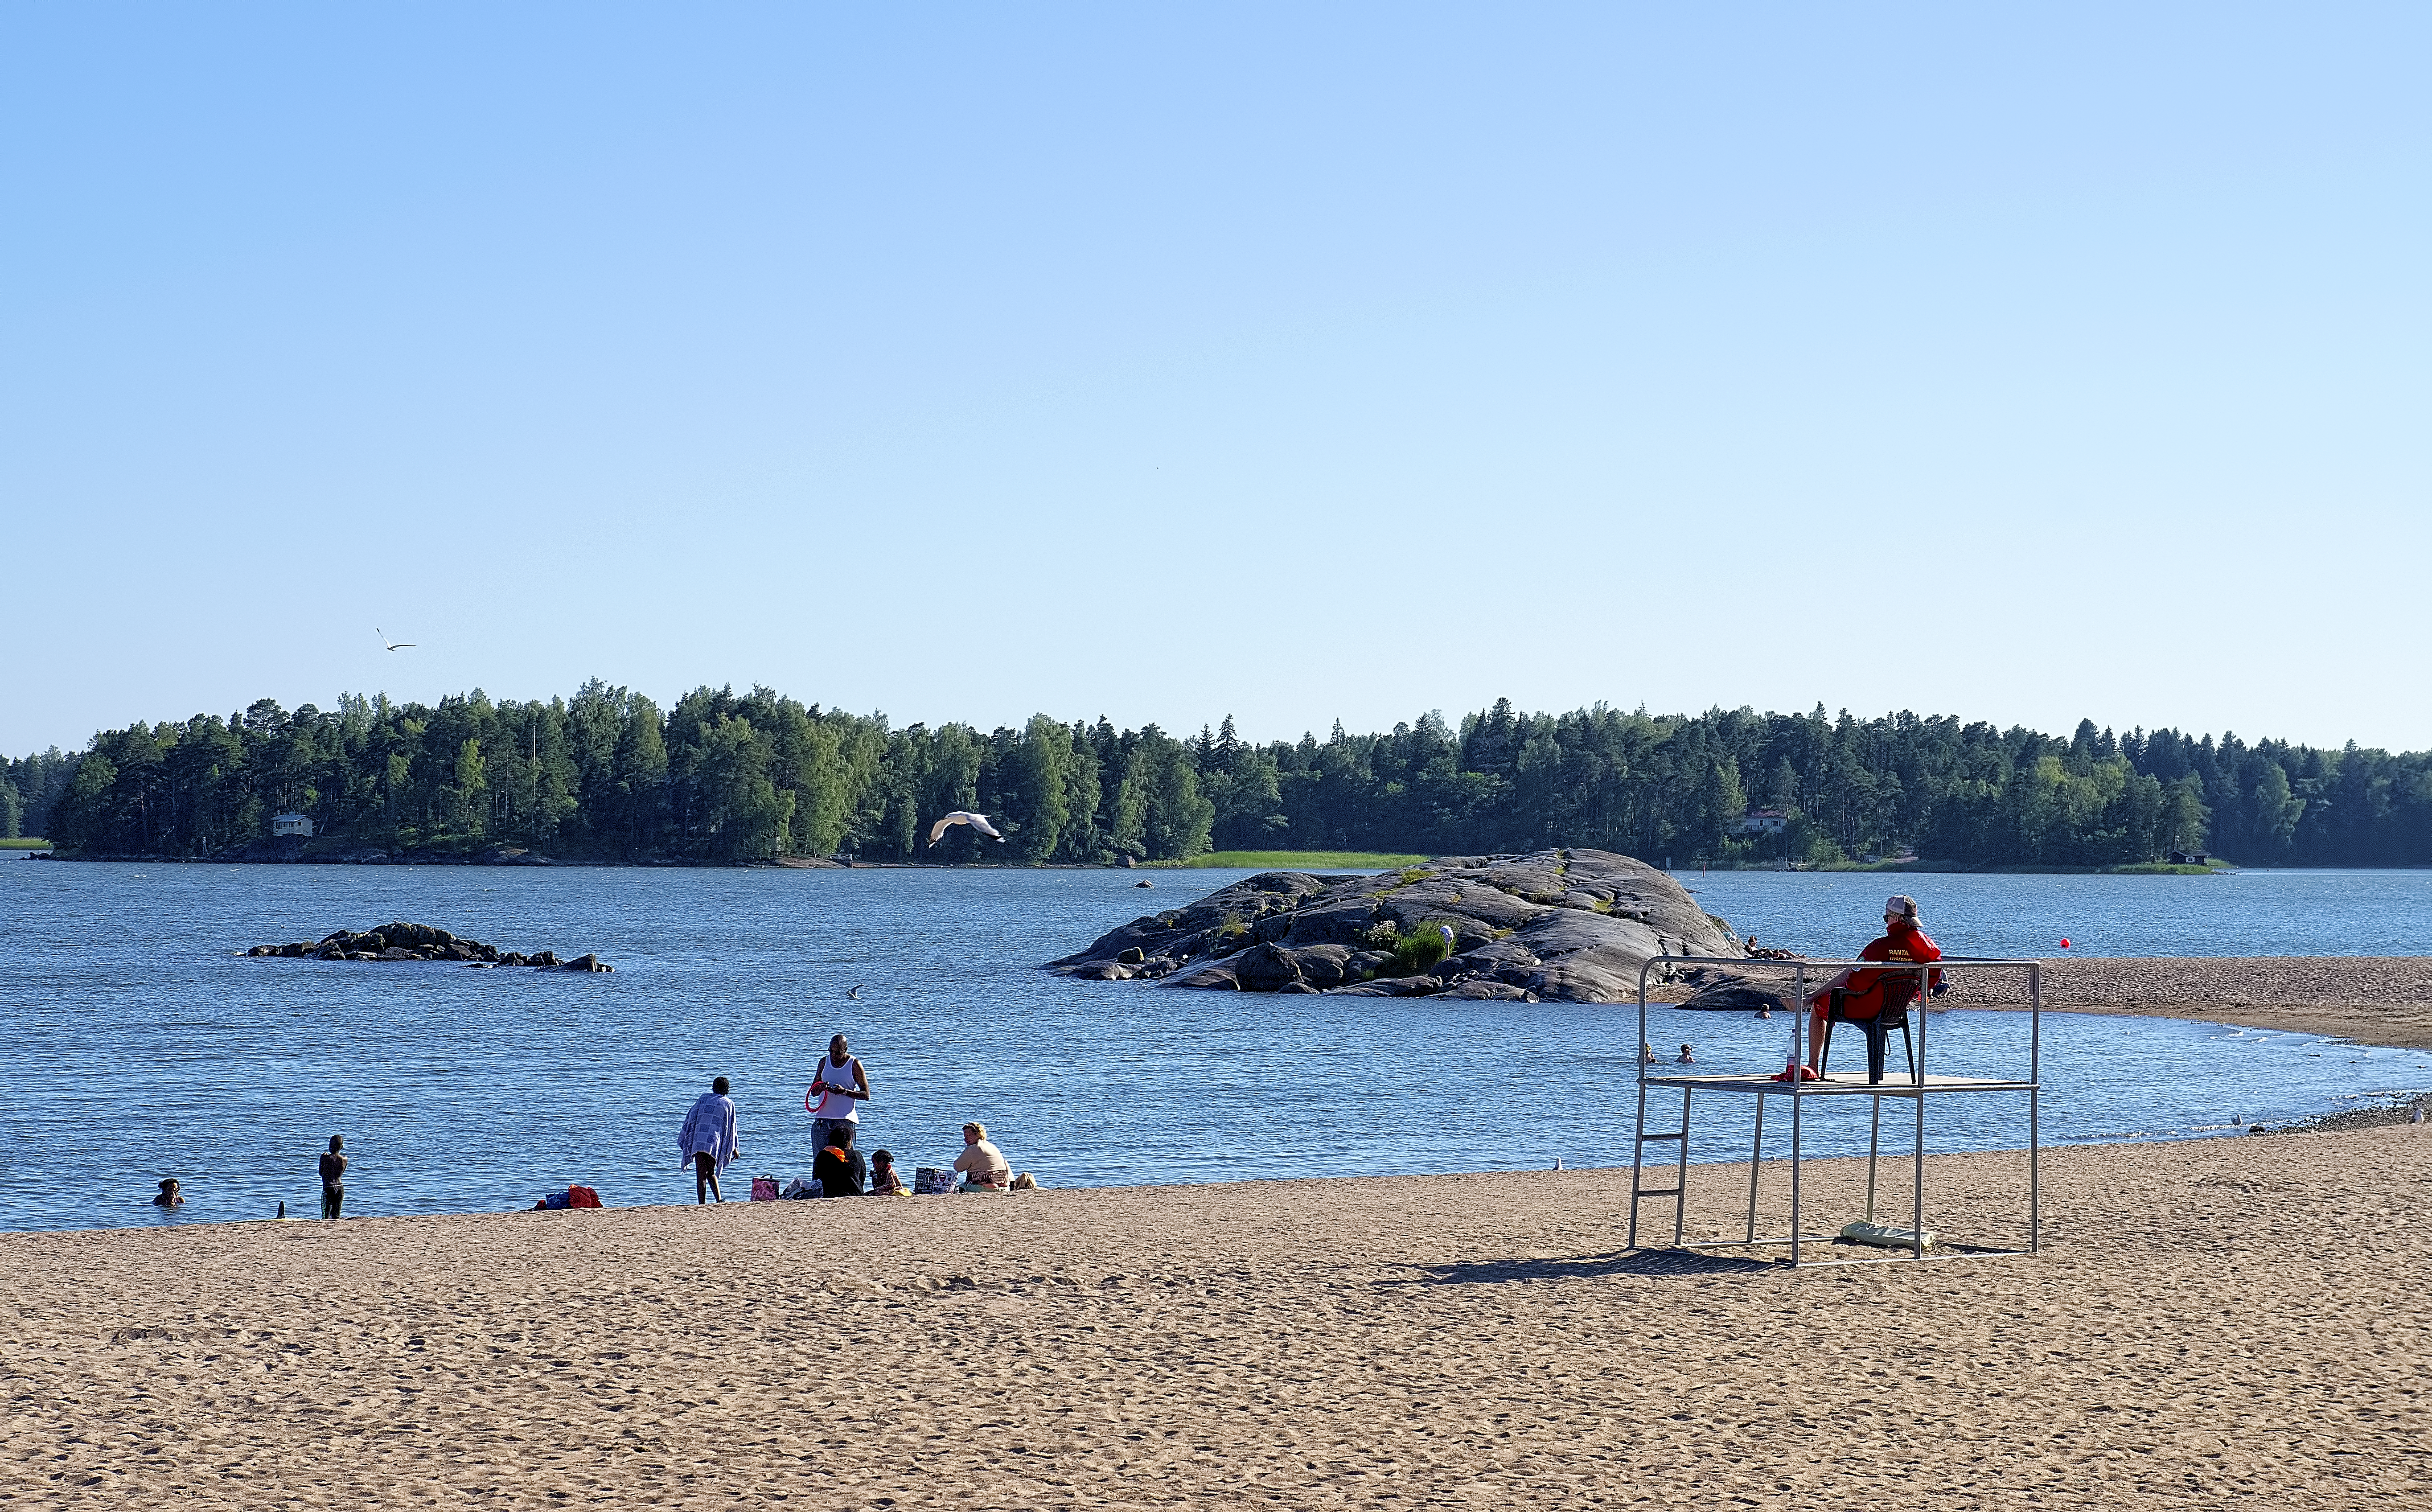
beach, lifeguard, cool image, finland, helsinki, cool photo, i, vuosaari, aurinkolahti